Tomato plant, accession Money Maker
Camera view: vertical (180 deg); turntable rotation: 330 degrees
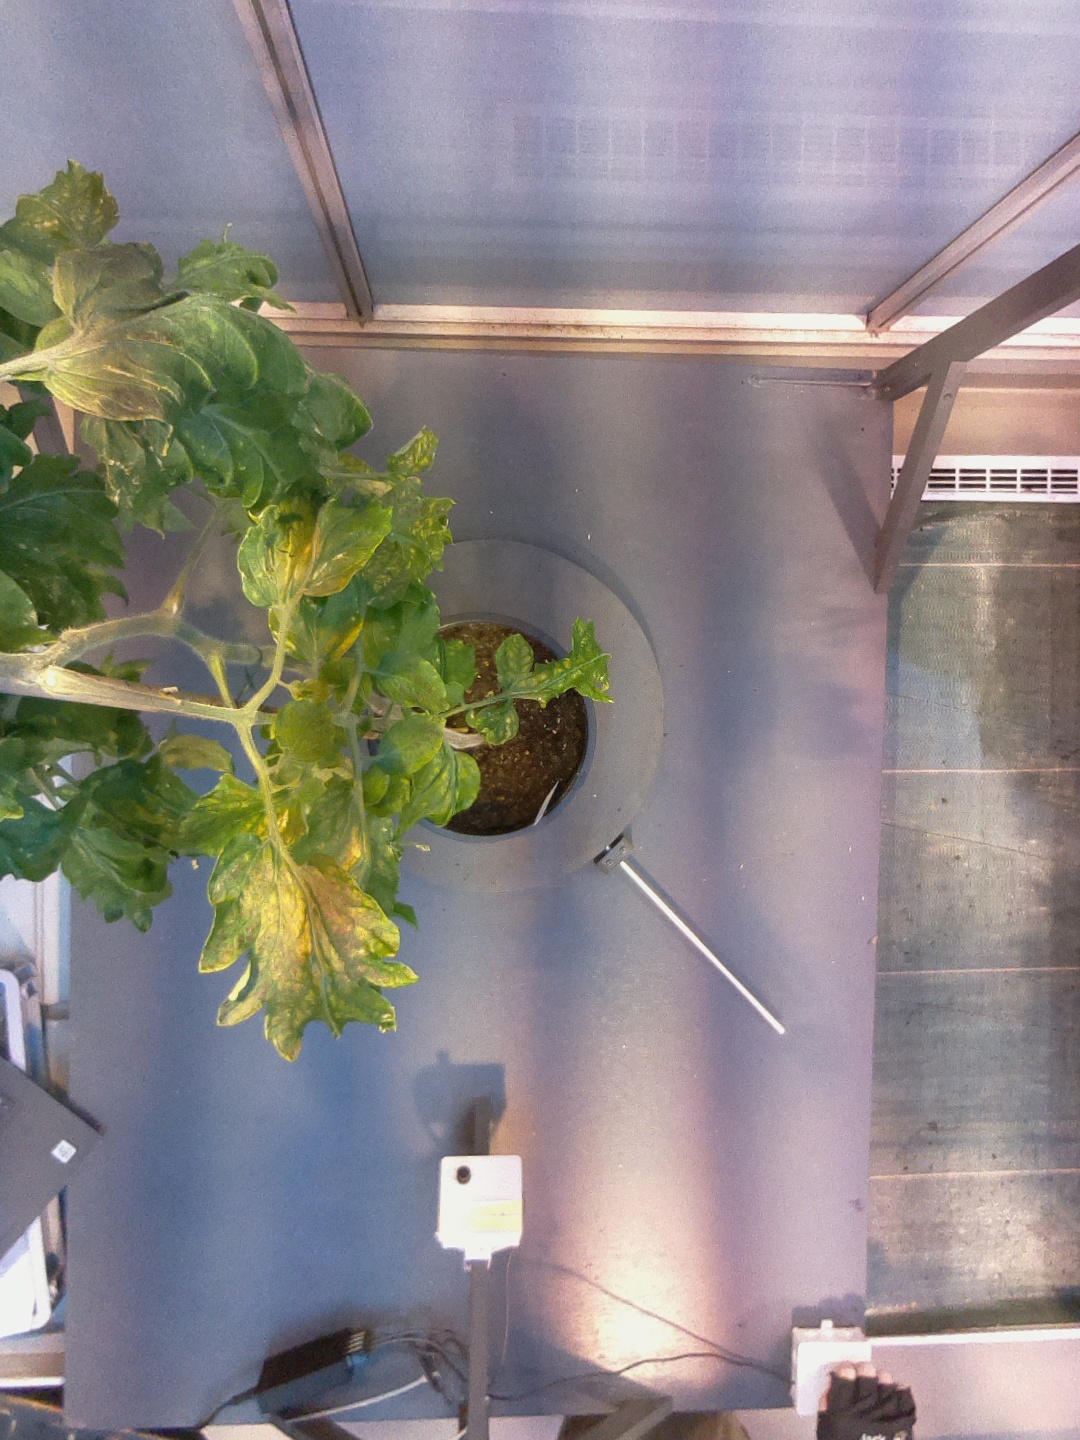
BBCH growth stage 72: 20%-30% of final fruit size